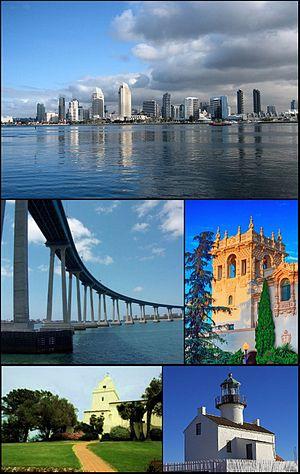
San Diego est une ville des États-Unis, située dans l'État de Californie, sur la côte ouest, près de la frontière avec le Mexique. Avec 1 307 402 habitants lors du recensement de 2010, elle se place au huitième rang des villes les plus peuplées du pays et au deuxième rang des villes les plus peuplées de l'État, derrière Los Angeles. L'agglomération de San Diego, Carlsbad et San Marcos, faisant partie de la mégalopole de Californie du Sud, compte 3 095 313 habitants en 2010, la 17ᵉ des États-Unis. Berceau historique de la Californie, San Diego est connue pour son climat agréable et ses plages ainsi que son port en eaux profondes et son histoire militaire avec la marine des États-Unis qui y dispose de plusieurs bases navales et y stationne l'une des grandes flottes navales du monde.